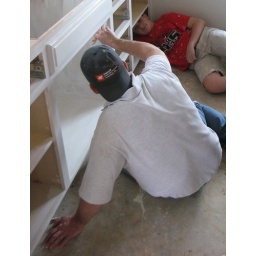
Painting cabinet in kitchen